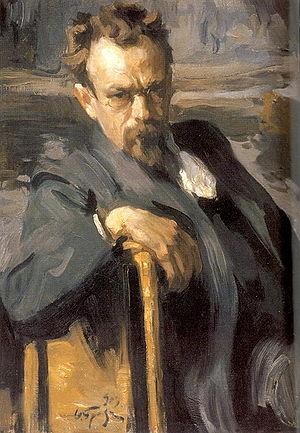
Ossip Emmanouïlovitch Braz est un peintre russe, né à Odessa en Russie en 1873 et décédé à Paris en 1936. Il fut conservateur du Musée de l'Ermitage de Saint-Pétersbourg.